Belstead Brook Hotel

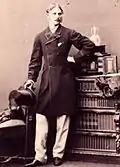
Willoughby Burrell

Willoughby Burrell (Lord Gywdyr) and his wife Mary came to Belstead Lodge in about 1879. Willoughby was born in 1841 in Ipswich. His father was Peter Burrell, 4th Baron Gywdyr who owned Stoke Hall, Ipswich. In 1873 he married Mary Banks who was the daughter of Sir John Banks of Ireland. The couple had three children – one daughter and two sons.